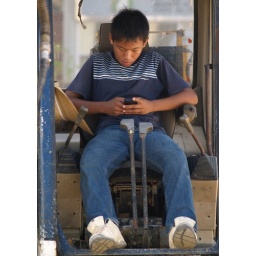
Boy texting while sitting in road digger